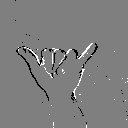
ASL letter: y